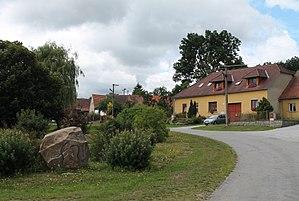
Vanov est une commune du district de Jihlava, dans la région de Vysočina, en République tchèque. Sa population s'élevait à 91 habitants en 2018.